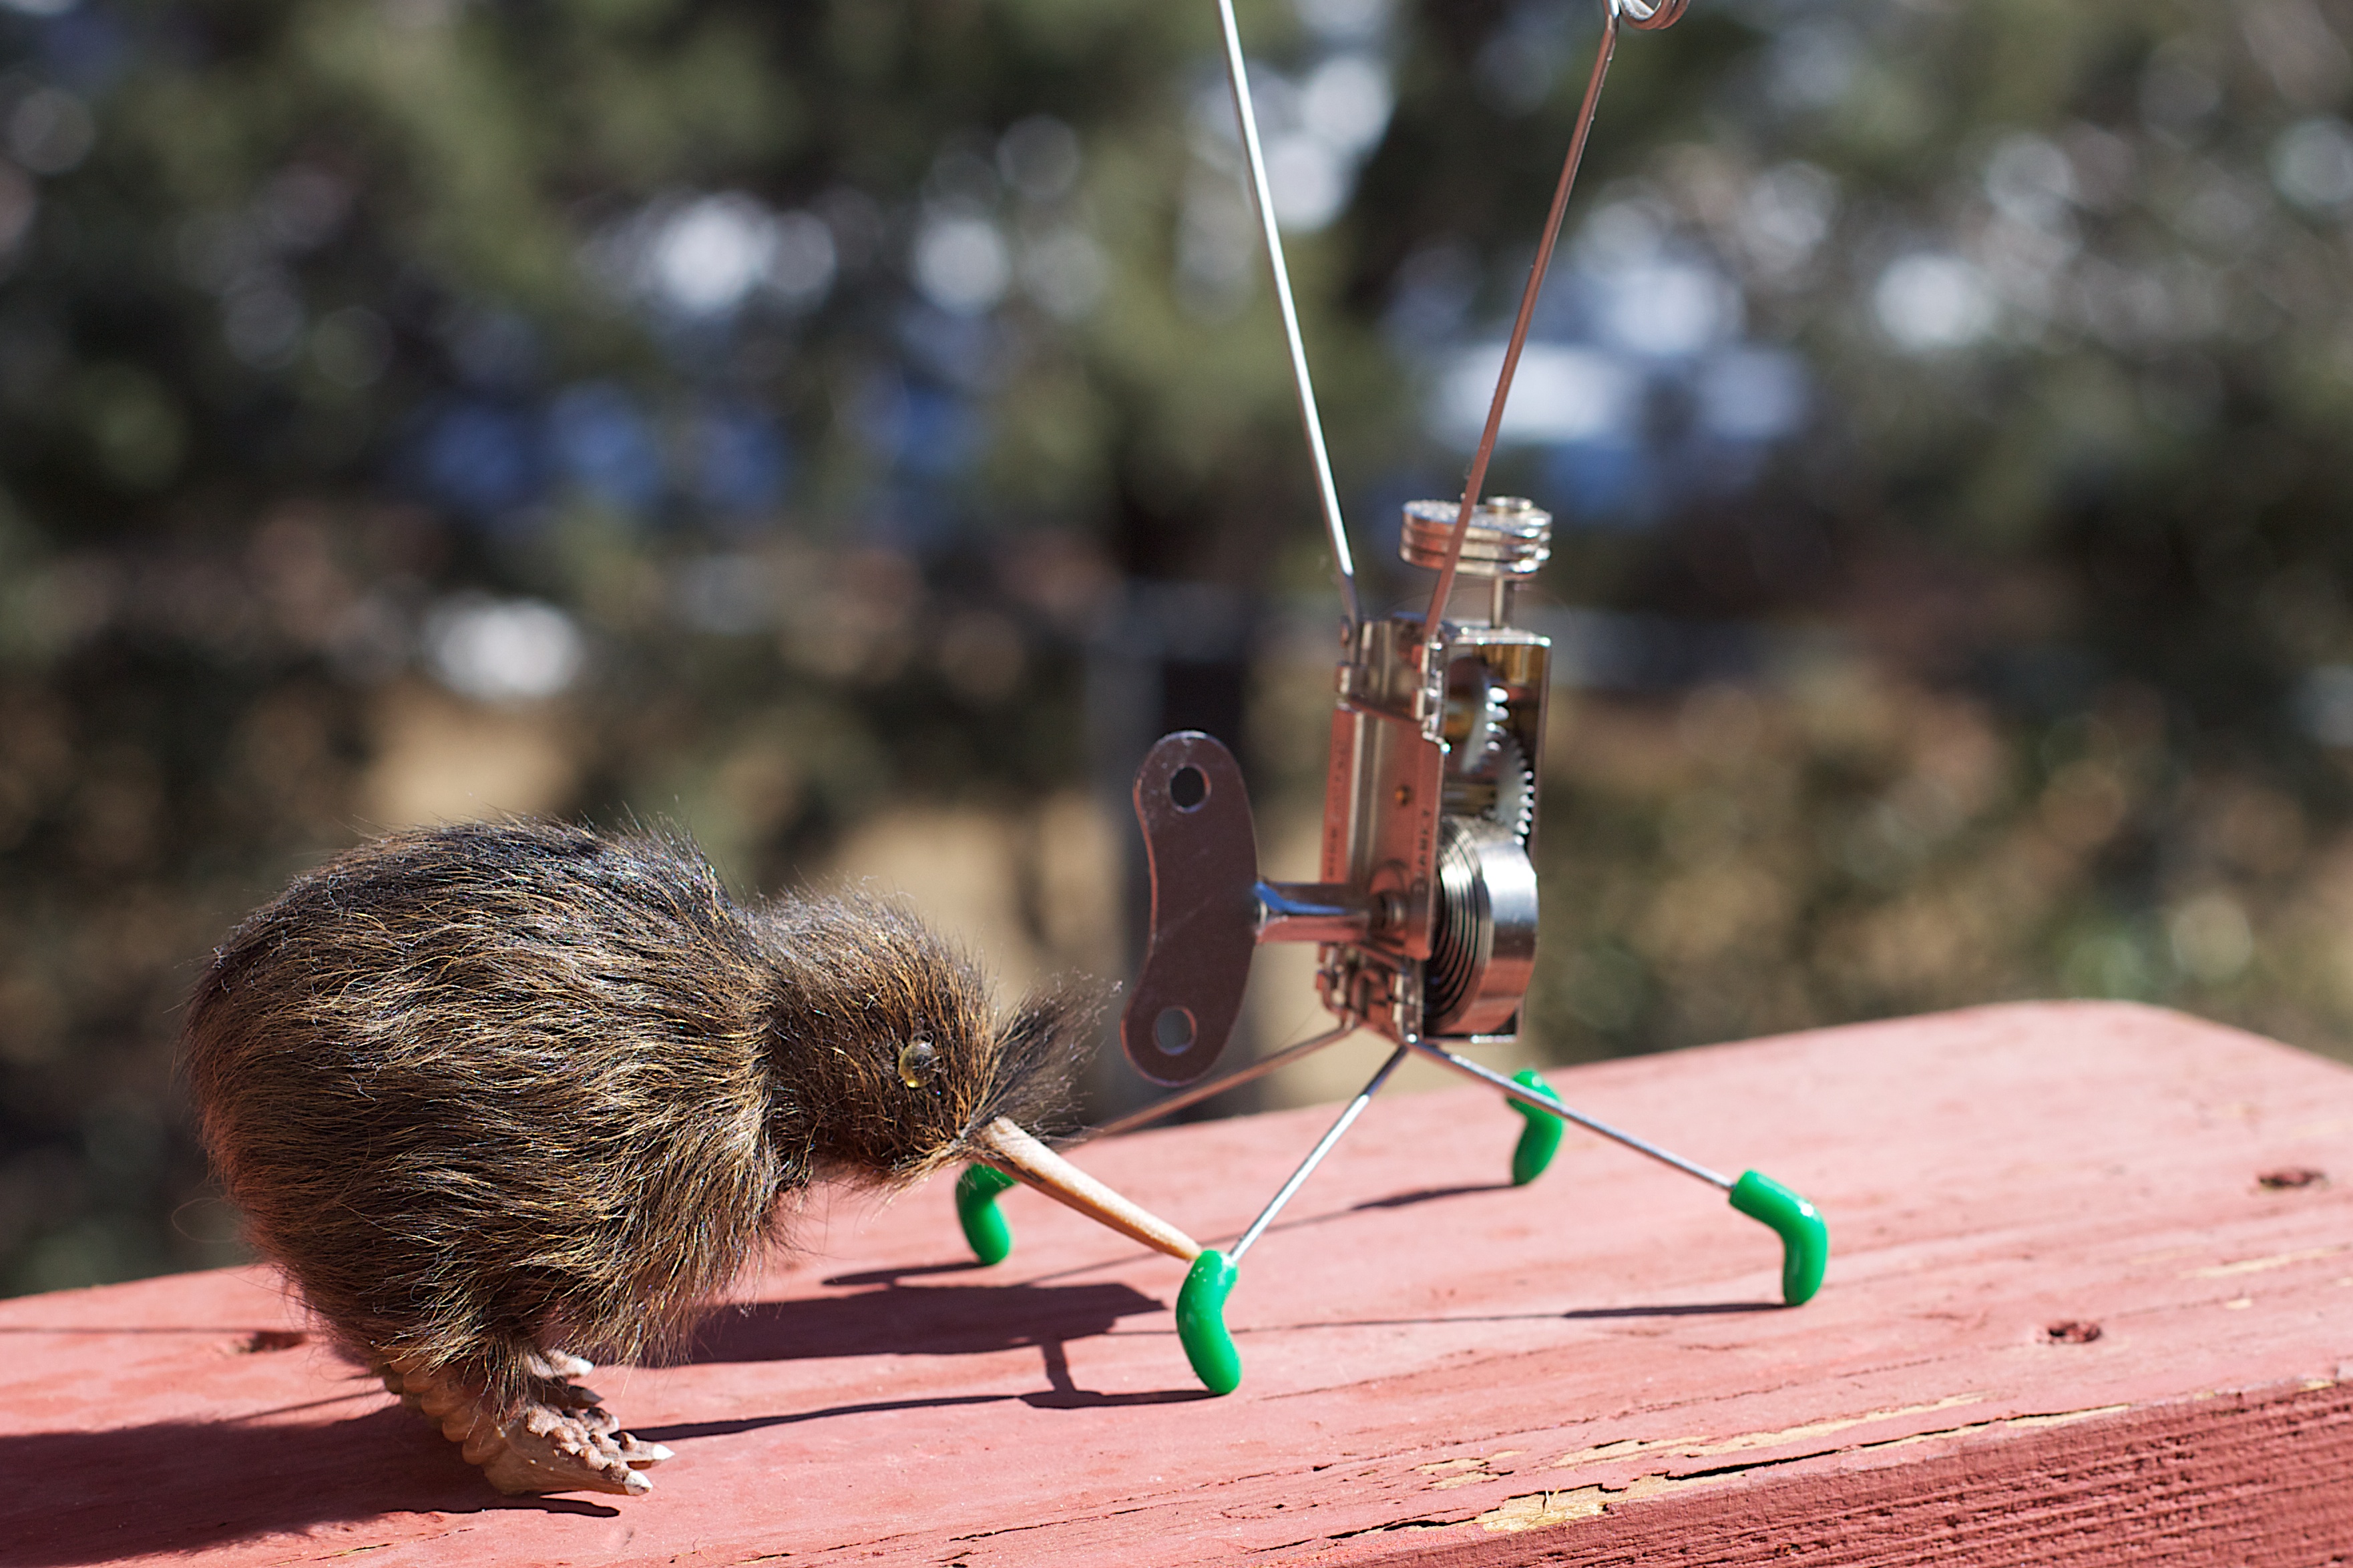
game, wildlife, mammal, fauna, tag, dailyshoot